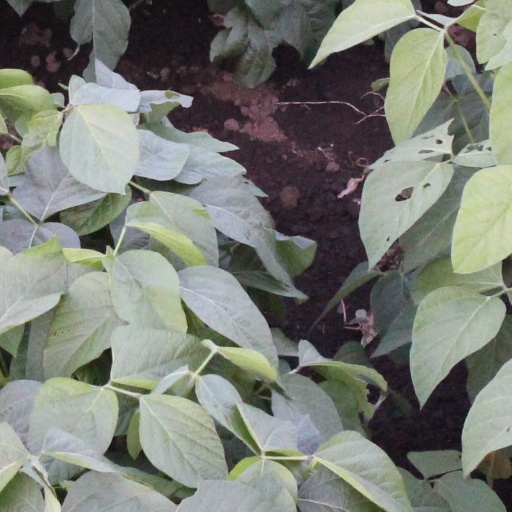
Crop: soybean